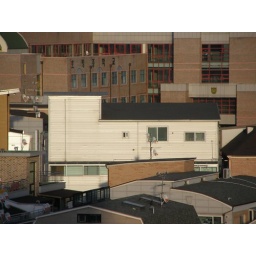
our place is in the big white building. the long row of windows is our veranda where Kimchi the rabbit lives.